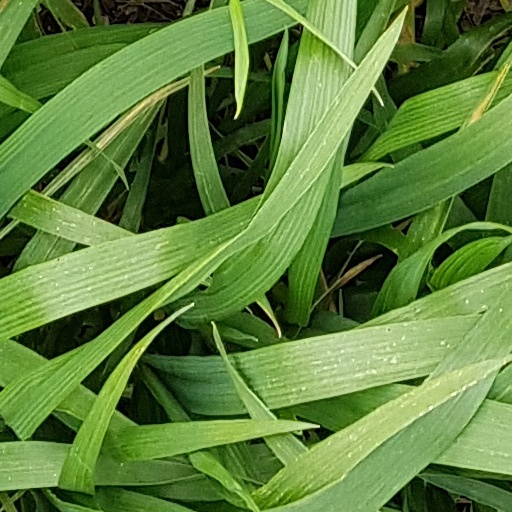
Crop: wheat